Equinox Systems

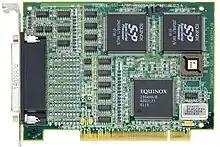
Front view of an Equinox SST-4 8P, PCI-based multi-port serial controller card

Equinox Systems was founded in Miami-Dade County, Florida, in 1983 by Bill Dambrackas, Mark Cole, and Kevin Doren. Dambrackas and Cole had previously worked for Racal-Milgo, a manufacturer of modems and other telecommunications equipment that had offices in South Miami-Dade. Racal-Milgo announced their intent to move 40 miles north to Broward County in 1982, to the chagrin of Dambrackas and Cole, who did not want to relocate their families in order to keep their jobs. In early 1983, they obtained $1.1 million in financial backing from TA Associates, a Boston-based investment firm, and in March 1983, they formally incorporated Equinox Systems, named so after the March equinox ongoing at the time of the company's foundation. The company was soon joined by eight other former employees of Racal-Milgo who also wanted to avoid moving northward, and by November 1983, Equinox had ten employees on its payroll.